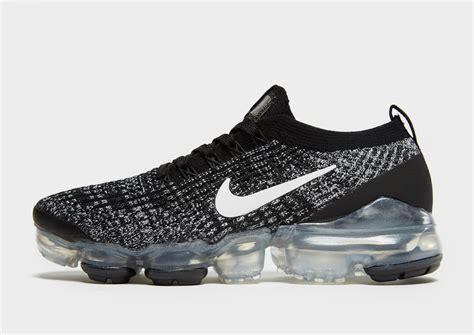
Brand: Nike
Model: Air Vapormax Flyknit 3